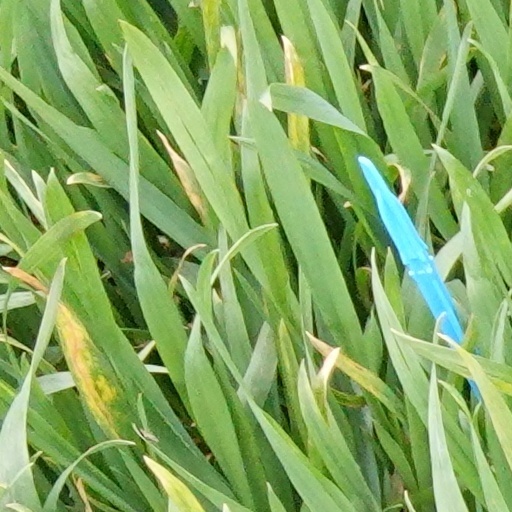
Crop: wheat